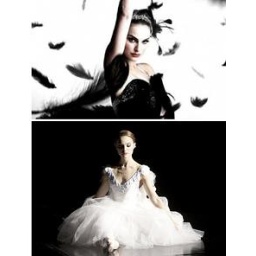
wedding dress inspired by black swan